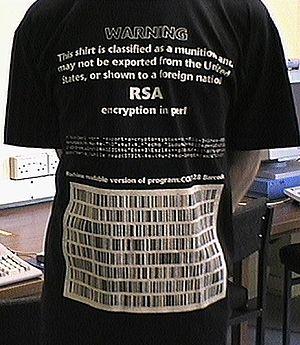
Crypto wars est un terme informel pour désigner les efforts du gouvernement des États-Unis de limiter l'accès du public et des nations étrangères à des méthodes de cryptographie assez fortes pour résister à la cryptanalyse de ses différentes agences de renseignement, en particulier de la NSA. Vers 2005, les Crypto Wars était réputées « gagnées » par l'accès du public au chiffrement. Par la suite, les révélations d'Edward Snowden, particulièrement celle du programme Bullrun qui vise à affaiblir secrètement les algorithmes de chiffrement et leurs implémentations, ont remis en cause l'issue des Crypto Wars, et ont relancé le débat sur le besoin de chiffrement du public. Suite aux révélations sur la NSA, les efforts renouvelés pour apporter le chiffrement fort au grand public, particulièrement le chiffrement par défaut des iPhones de Apple, ont conduit le gouvernement américain à réitérer ses appels à limiter l'accès du public au chiffrement sans porte dérobée, étonnant les défenseurs de la vie privée qui croyaient la lutte pour les droits du public au chiffrement fort définitivement gagnée.